3rd Battalion, 14th Marines

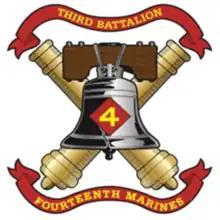
3rd Battalion, 14th Marine Regiment insignia

3rd Battalion, 14th Marine Regiment (3/14) is a reserve artillery battalion comprising four firing batteries and a headquarters battery. The battalion is based in Bristol, Pennsylvania and its primary weapon system is the M777 howitzer with a maximum effective range of 30 km. They fall under the command of the 14th Marine Regiment and the 4th Marine Division.